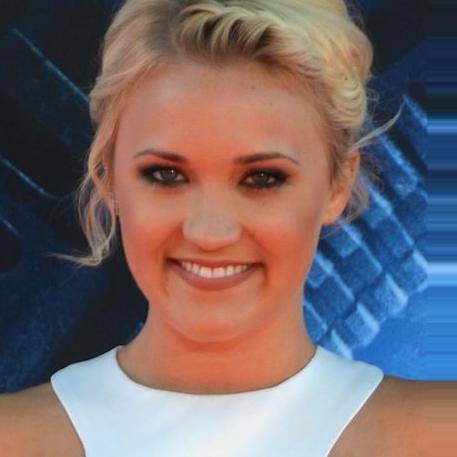
Age: 21